Newhouse Research Site

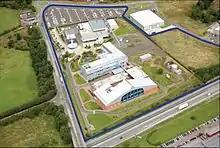

The Newhouse Research Site is a drug research facility situated east of Glasgow in central Scotland. It is located beside the M8 motorway in Newhouse, North Lanarkshire. The site is an early drug discovery research centre with a track record of generating a succession of products in the areas of anaesthesia and psychiatry. In 2007, the Royal Society of Chemistry Malcolm Campbell Memorial Prize was awarded to researchers for its work on a new anaesthesia drug, sugammadex. It currently employs 250 scientists across a range of disciplines including medicinal chemistry, molecular biology and drug metabolism. The site is currently the largest private drug discovery centre in Scotland, and one of the biggest in the UK.